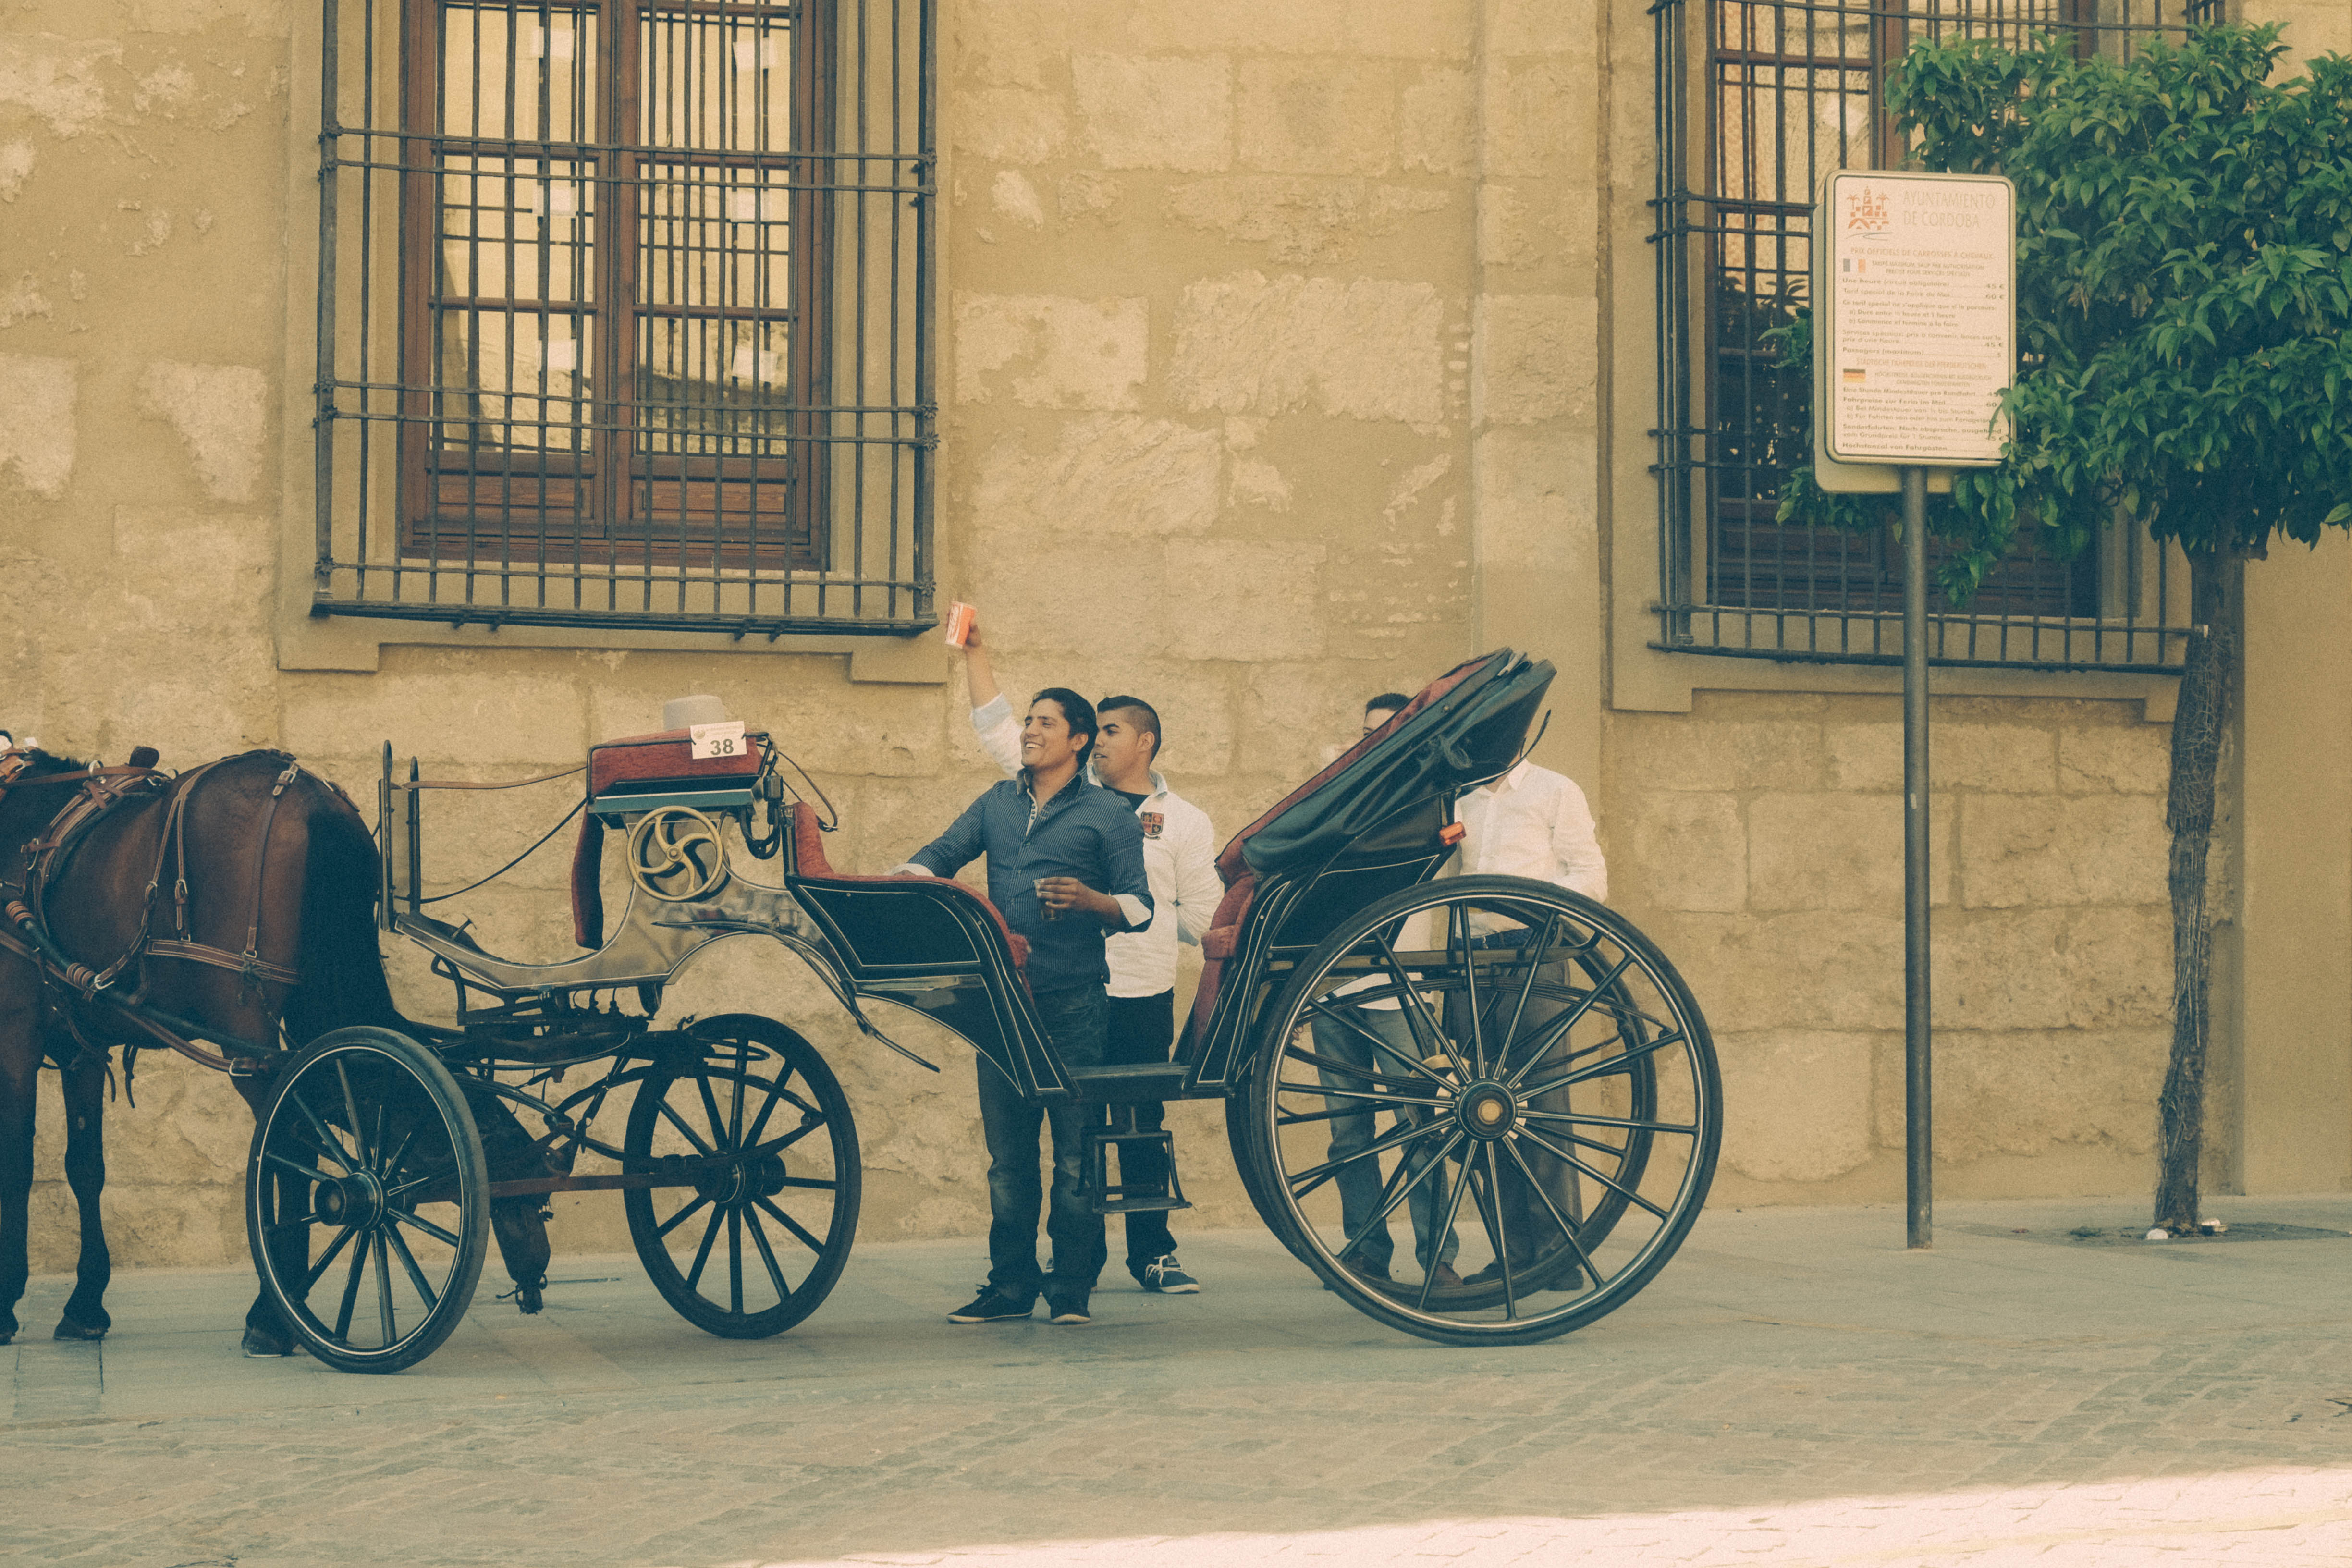
street, transport, vehicle, andalusia, carriage, cordoba, horse and buggy